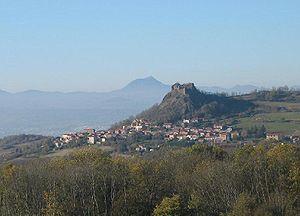
Yronde-et-Buron (Puy de Dôme, France) et le château de Buron (XIIIe siècle).